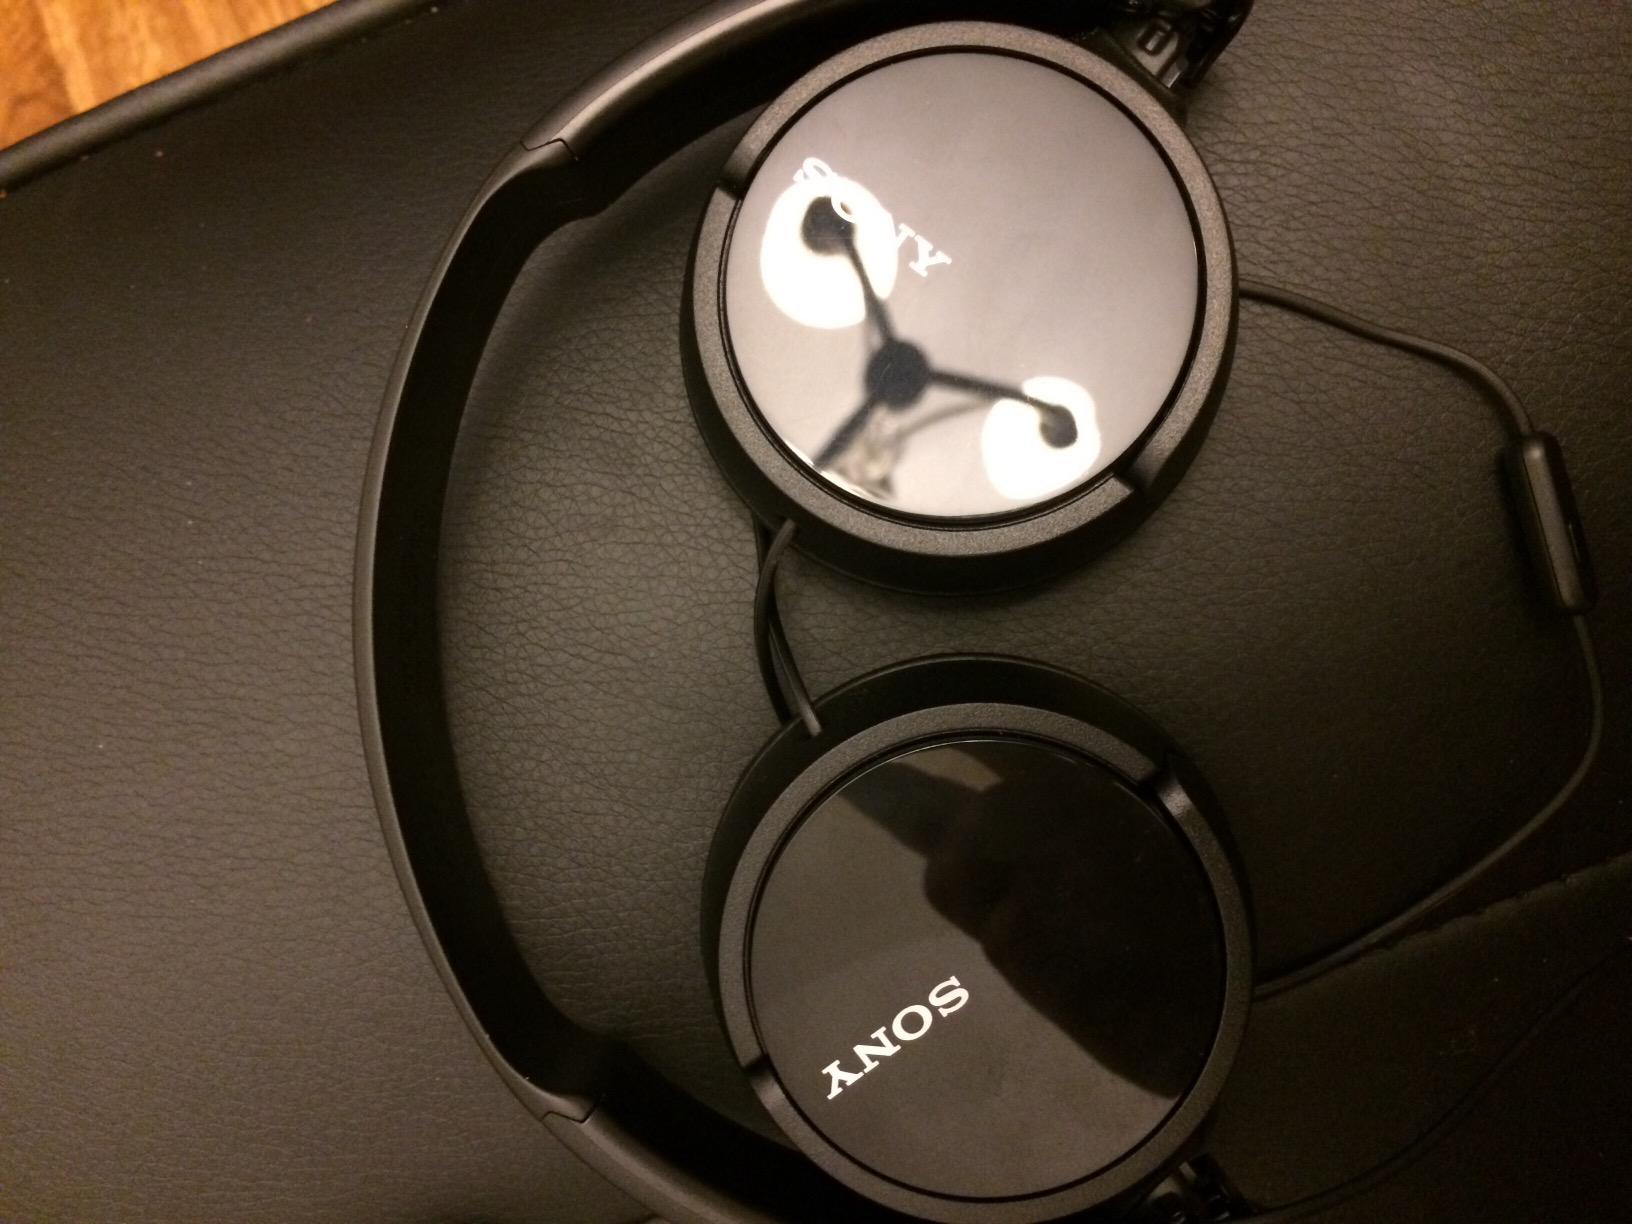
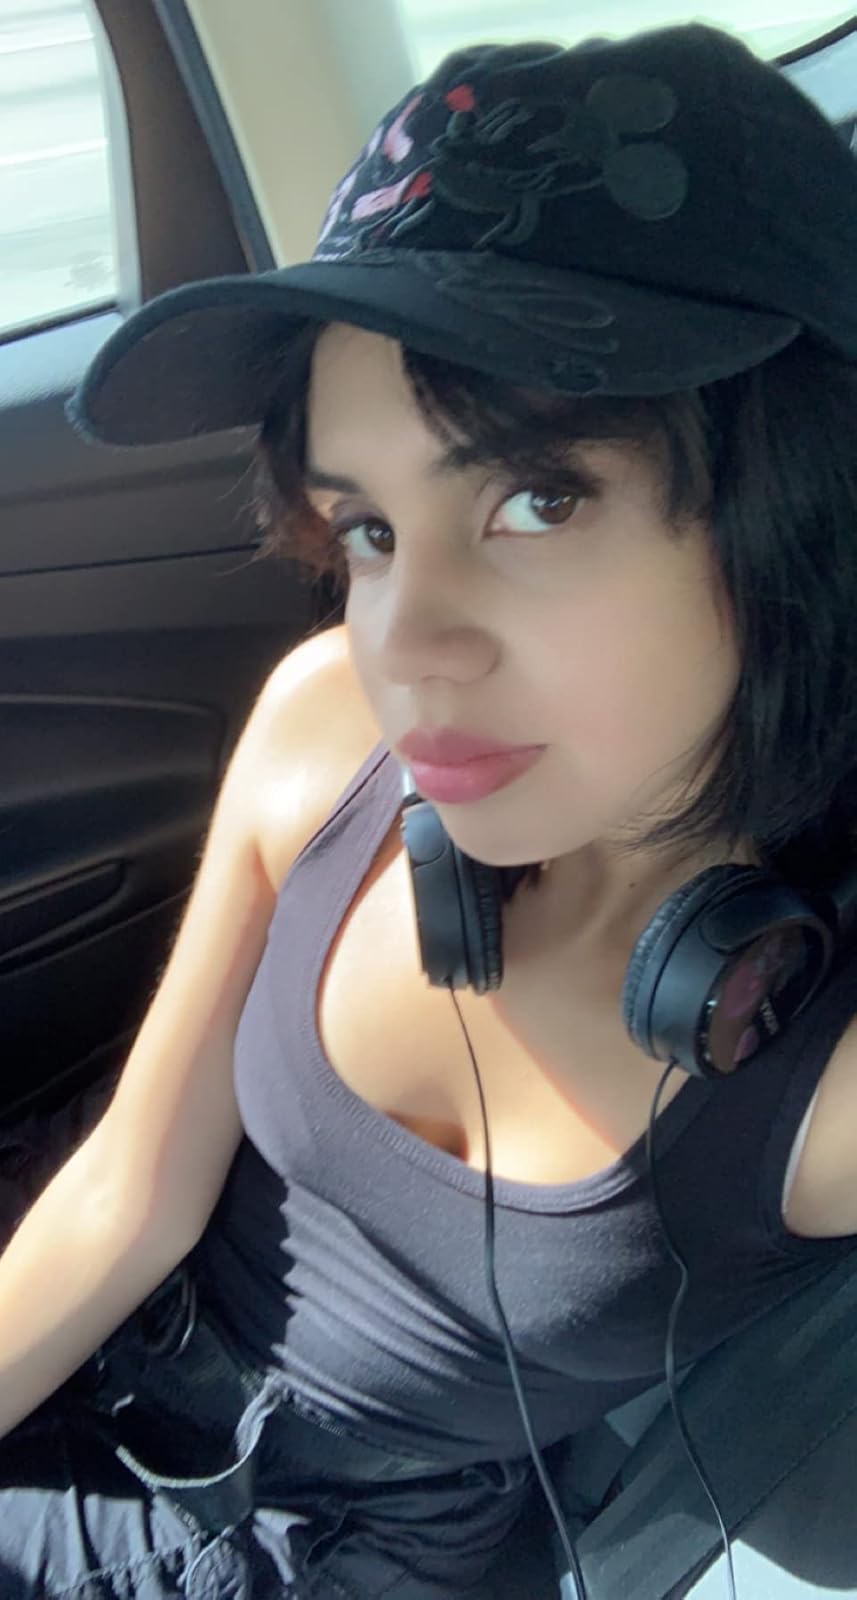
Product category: headphones
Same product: no